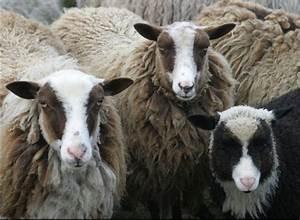
sheep